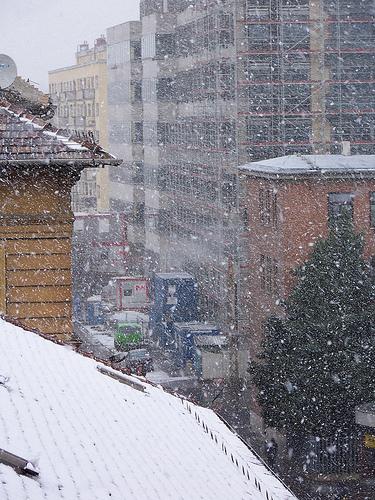
Weather: snow or frosty